Greeneville (Norwich, Connecticut)

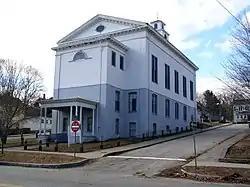
Greeneville Congregational Church

Greeneville is a neighborhood of the city of Norwich, Connecticut, United States, located northeast of downtown Norwich along the west bank of the Shetucket River. Most of the neighborhood is designated Greeneville Historic District, a historic district that is listed on the National Register of Historic Places.